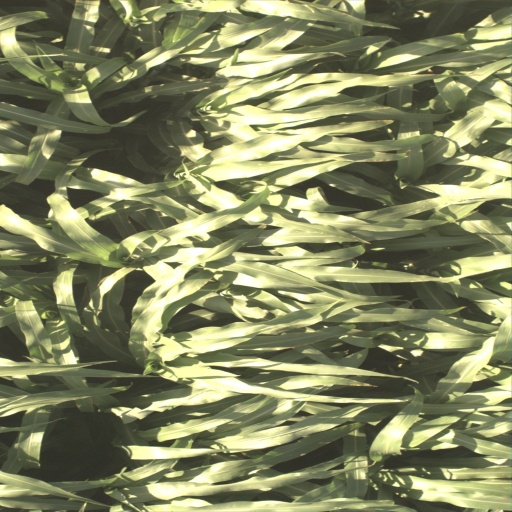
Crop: sorghum